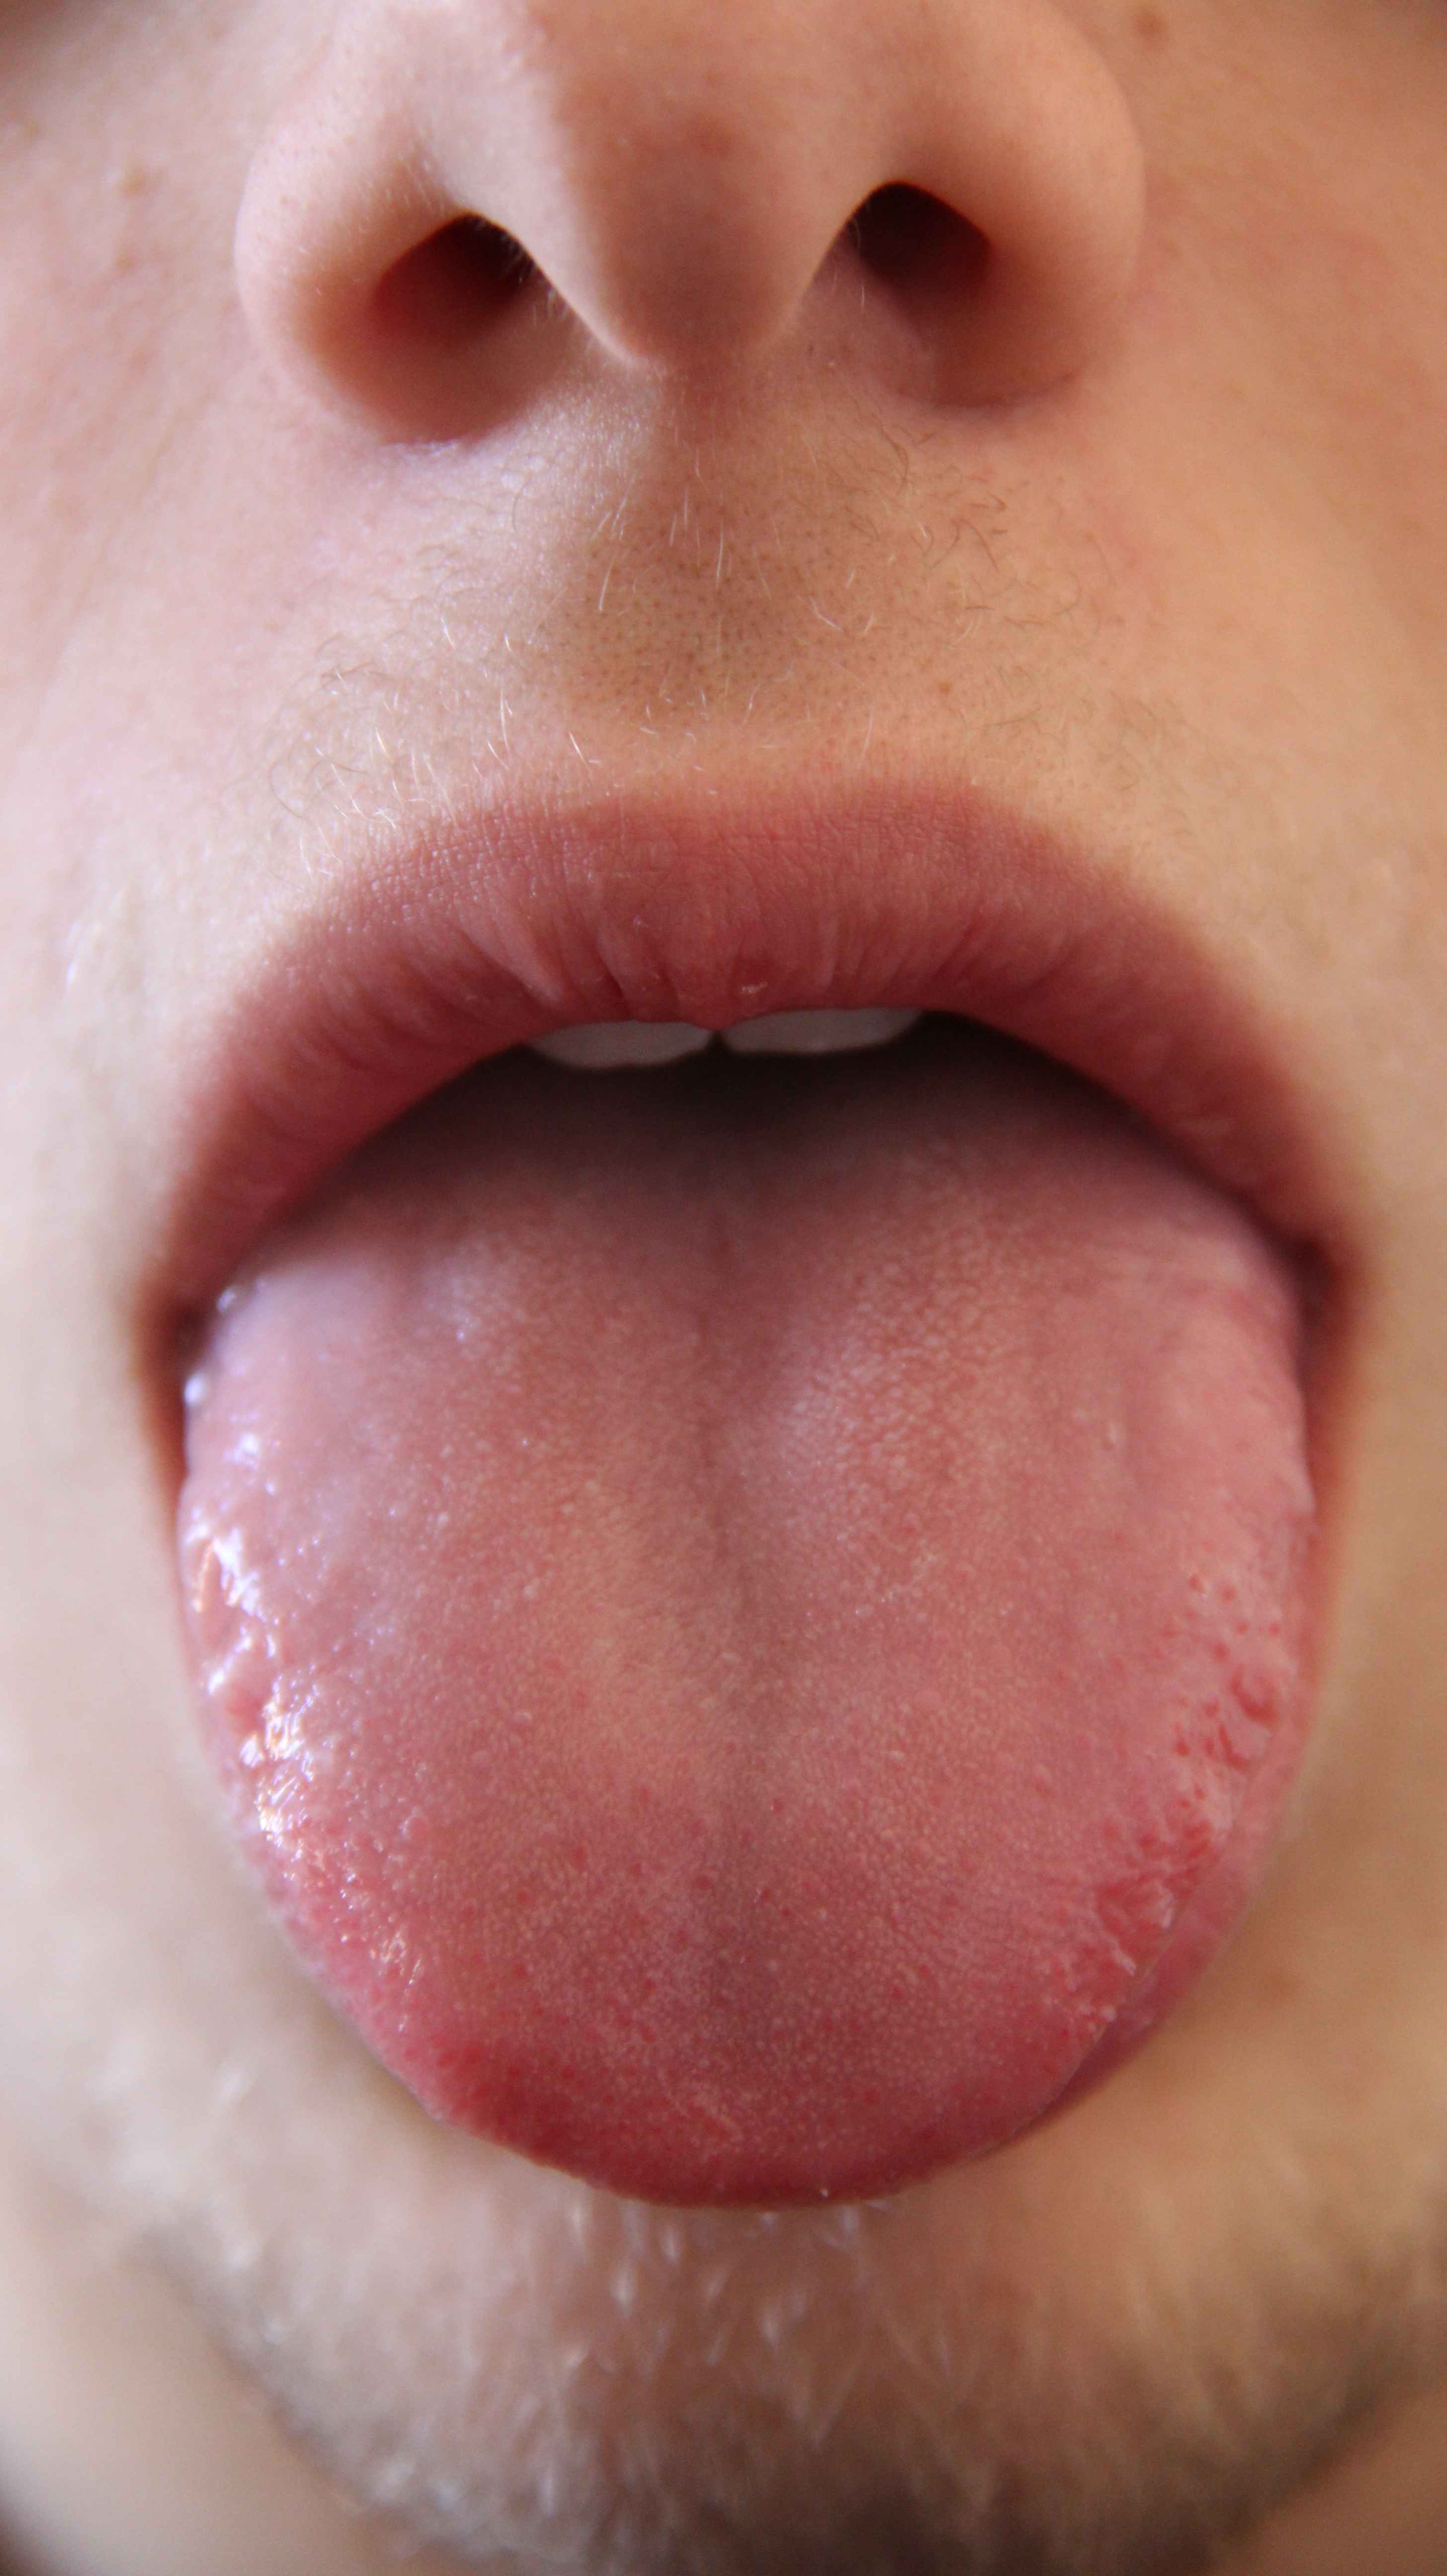
person, biology, mammal, human, pink, facial expression, lip, mouth, close up, human body, face, nose, cheek, neck, eye, head, skin, lips, system, tongue, anatomy, organ, body, tooth, emotion, sense, chin